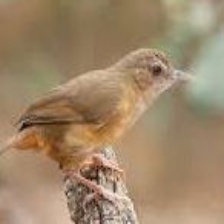
Species: ABBOTTS BABBLER
Scientific name: MALACOCINCLA ABBOTTI